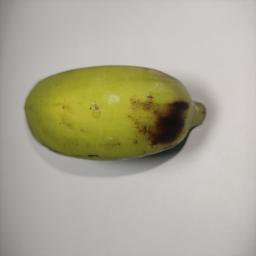
Banana variety: Sagor Kola